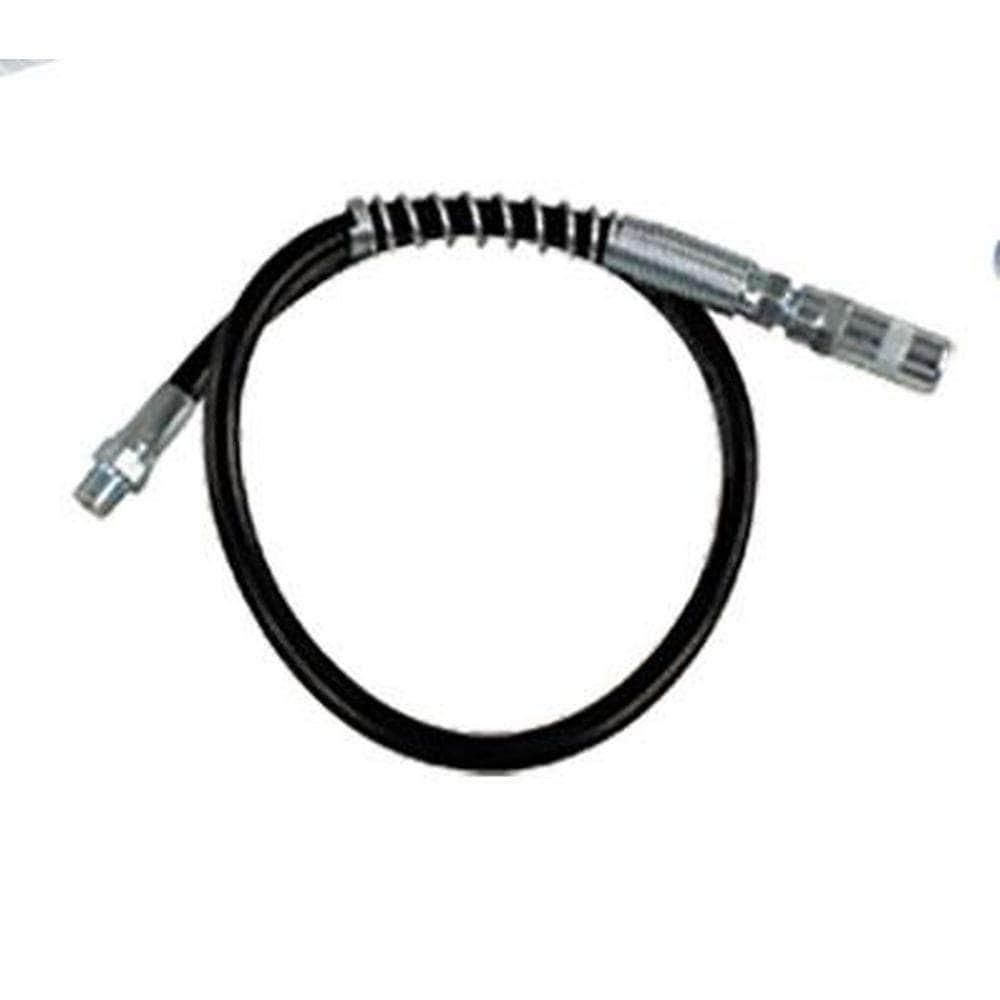
AuzGrip A17332 300mm Flexible Grease Hose
Replacement grease gun flexible hose to suit all AuzGrip grease guns. Standard thread also suits most other brands. Fitted with spiral "kink" protector and complete with 4 jaw coupler. Specifications: Overall Length: 300mm Packaged dimensions: 230(L)x120(W)x14(H)mm Weight(nett): 177g
Brand: AuzGrip
Category: Hardware > Tools > Pliers > Needle-Nose Pliers